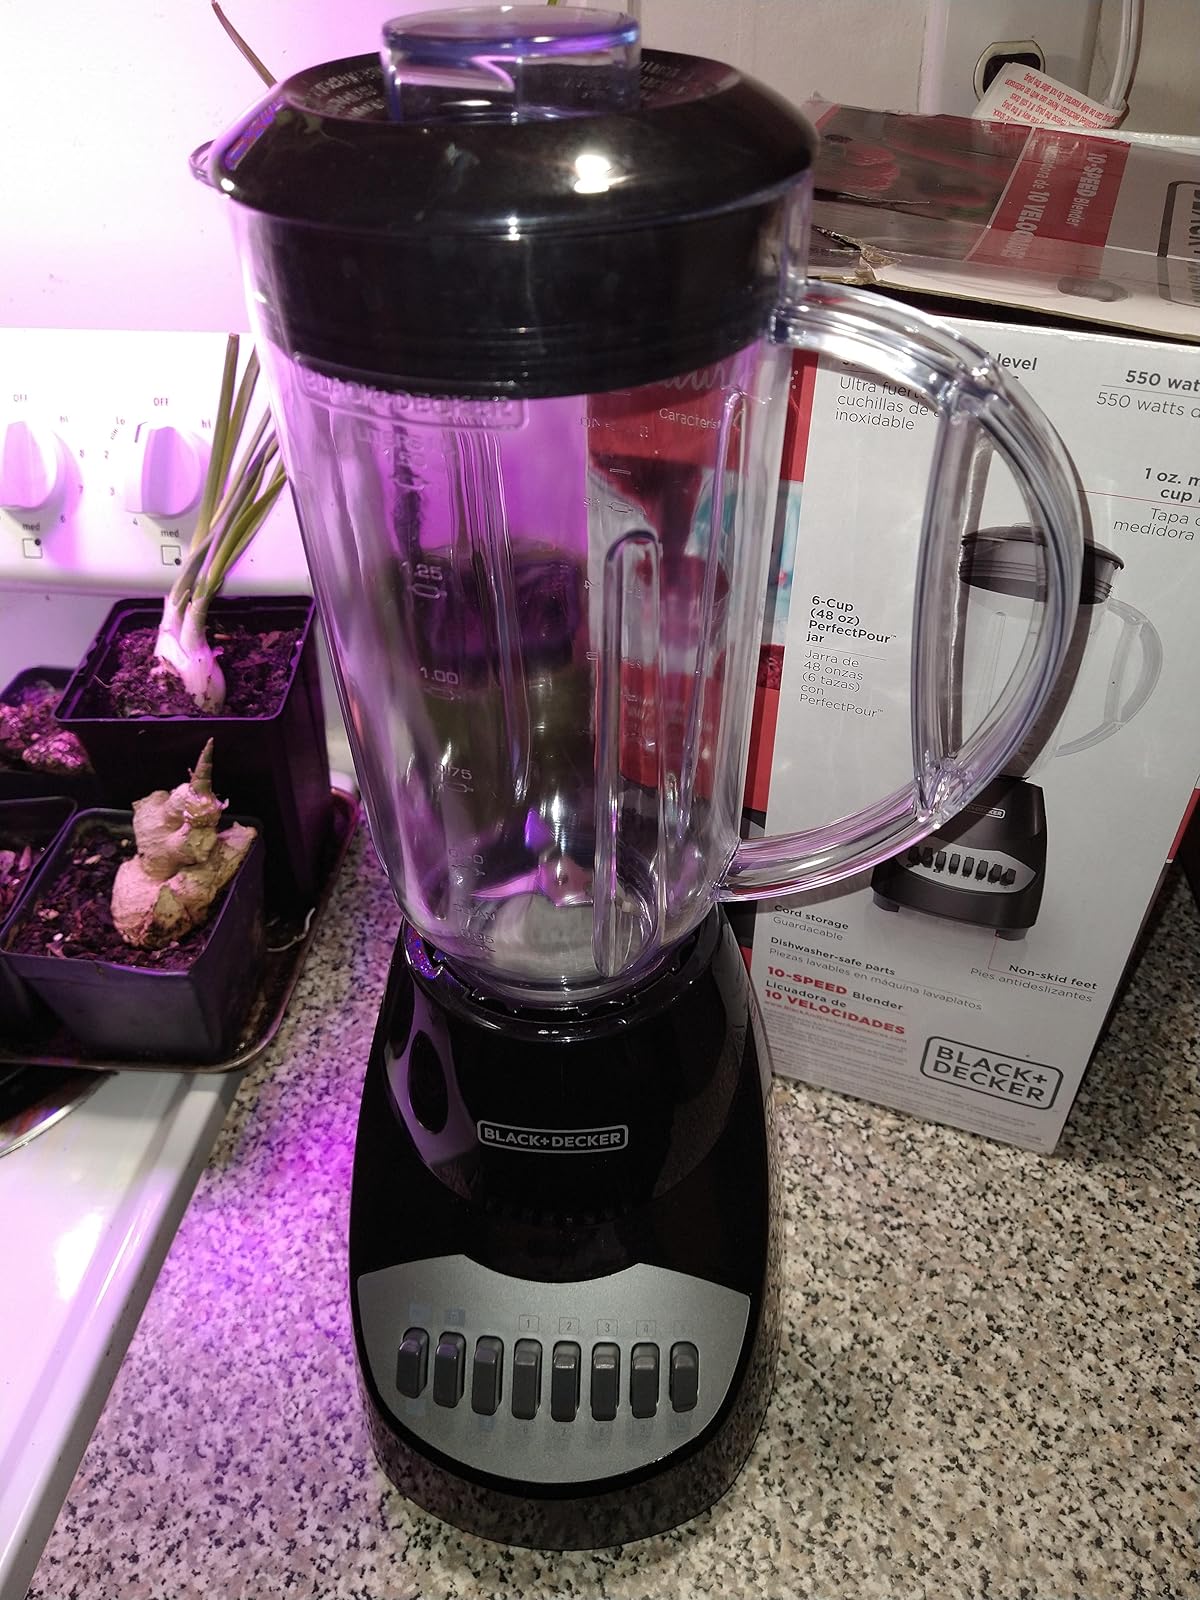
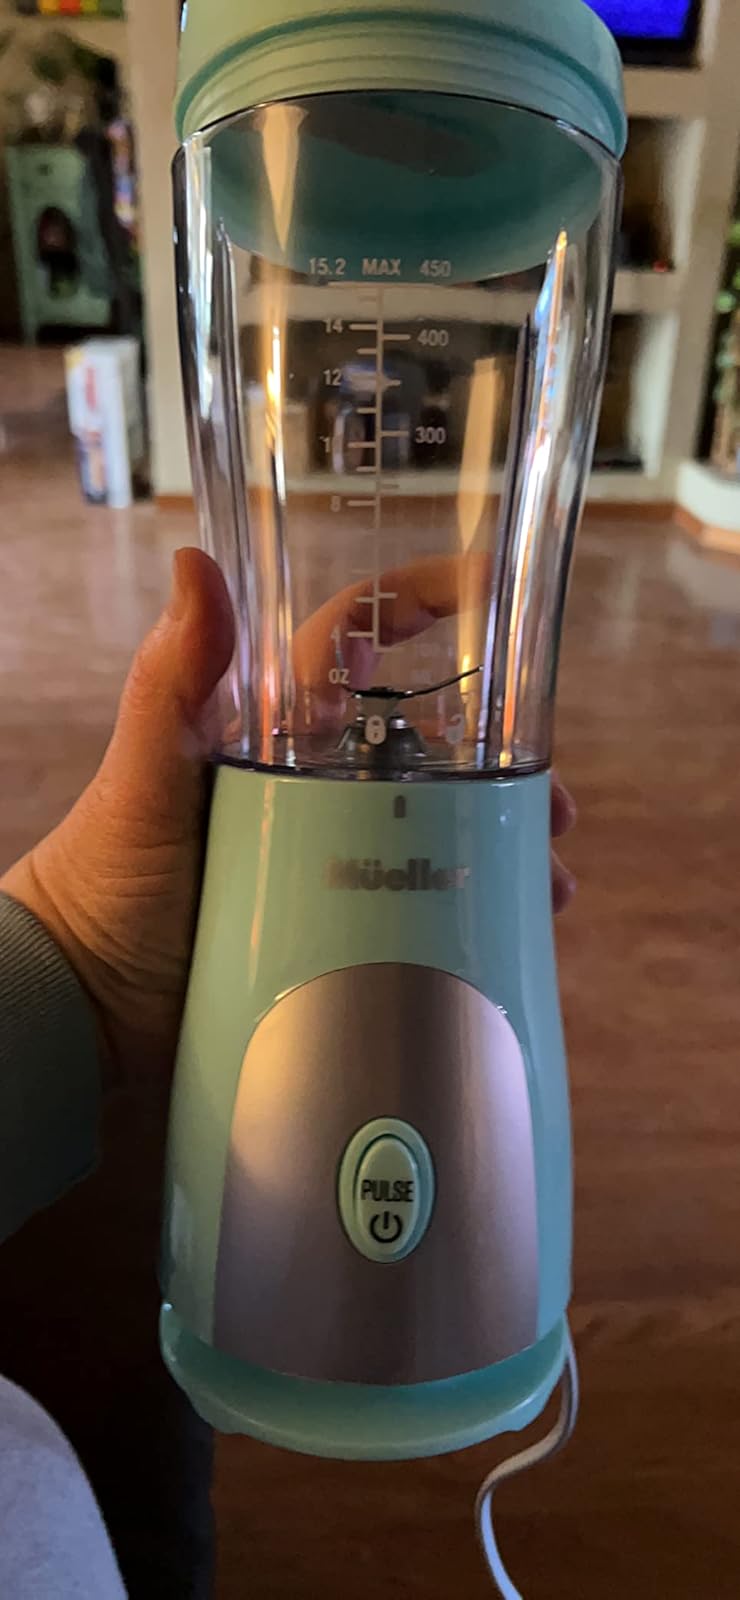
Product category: items_blender
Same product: no